Barry Morse

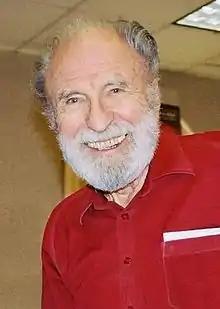
Barry Morse in 2007, photo by Anthony Wynn

Herbert "Barry" Morse (10 June 19182 February 2008) was a British-Canadian actor, writer, and director. He was known for playing Lt. Philip Gerard, the principal antagonist of the American television series "The Fugitive" (1963–67), as well as Dr. Victor Bergman on Gerry and Sylvia Anderson's science-fiction programme "" (1975–76).